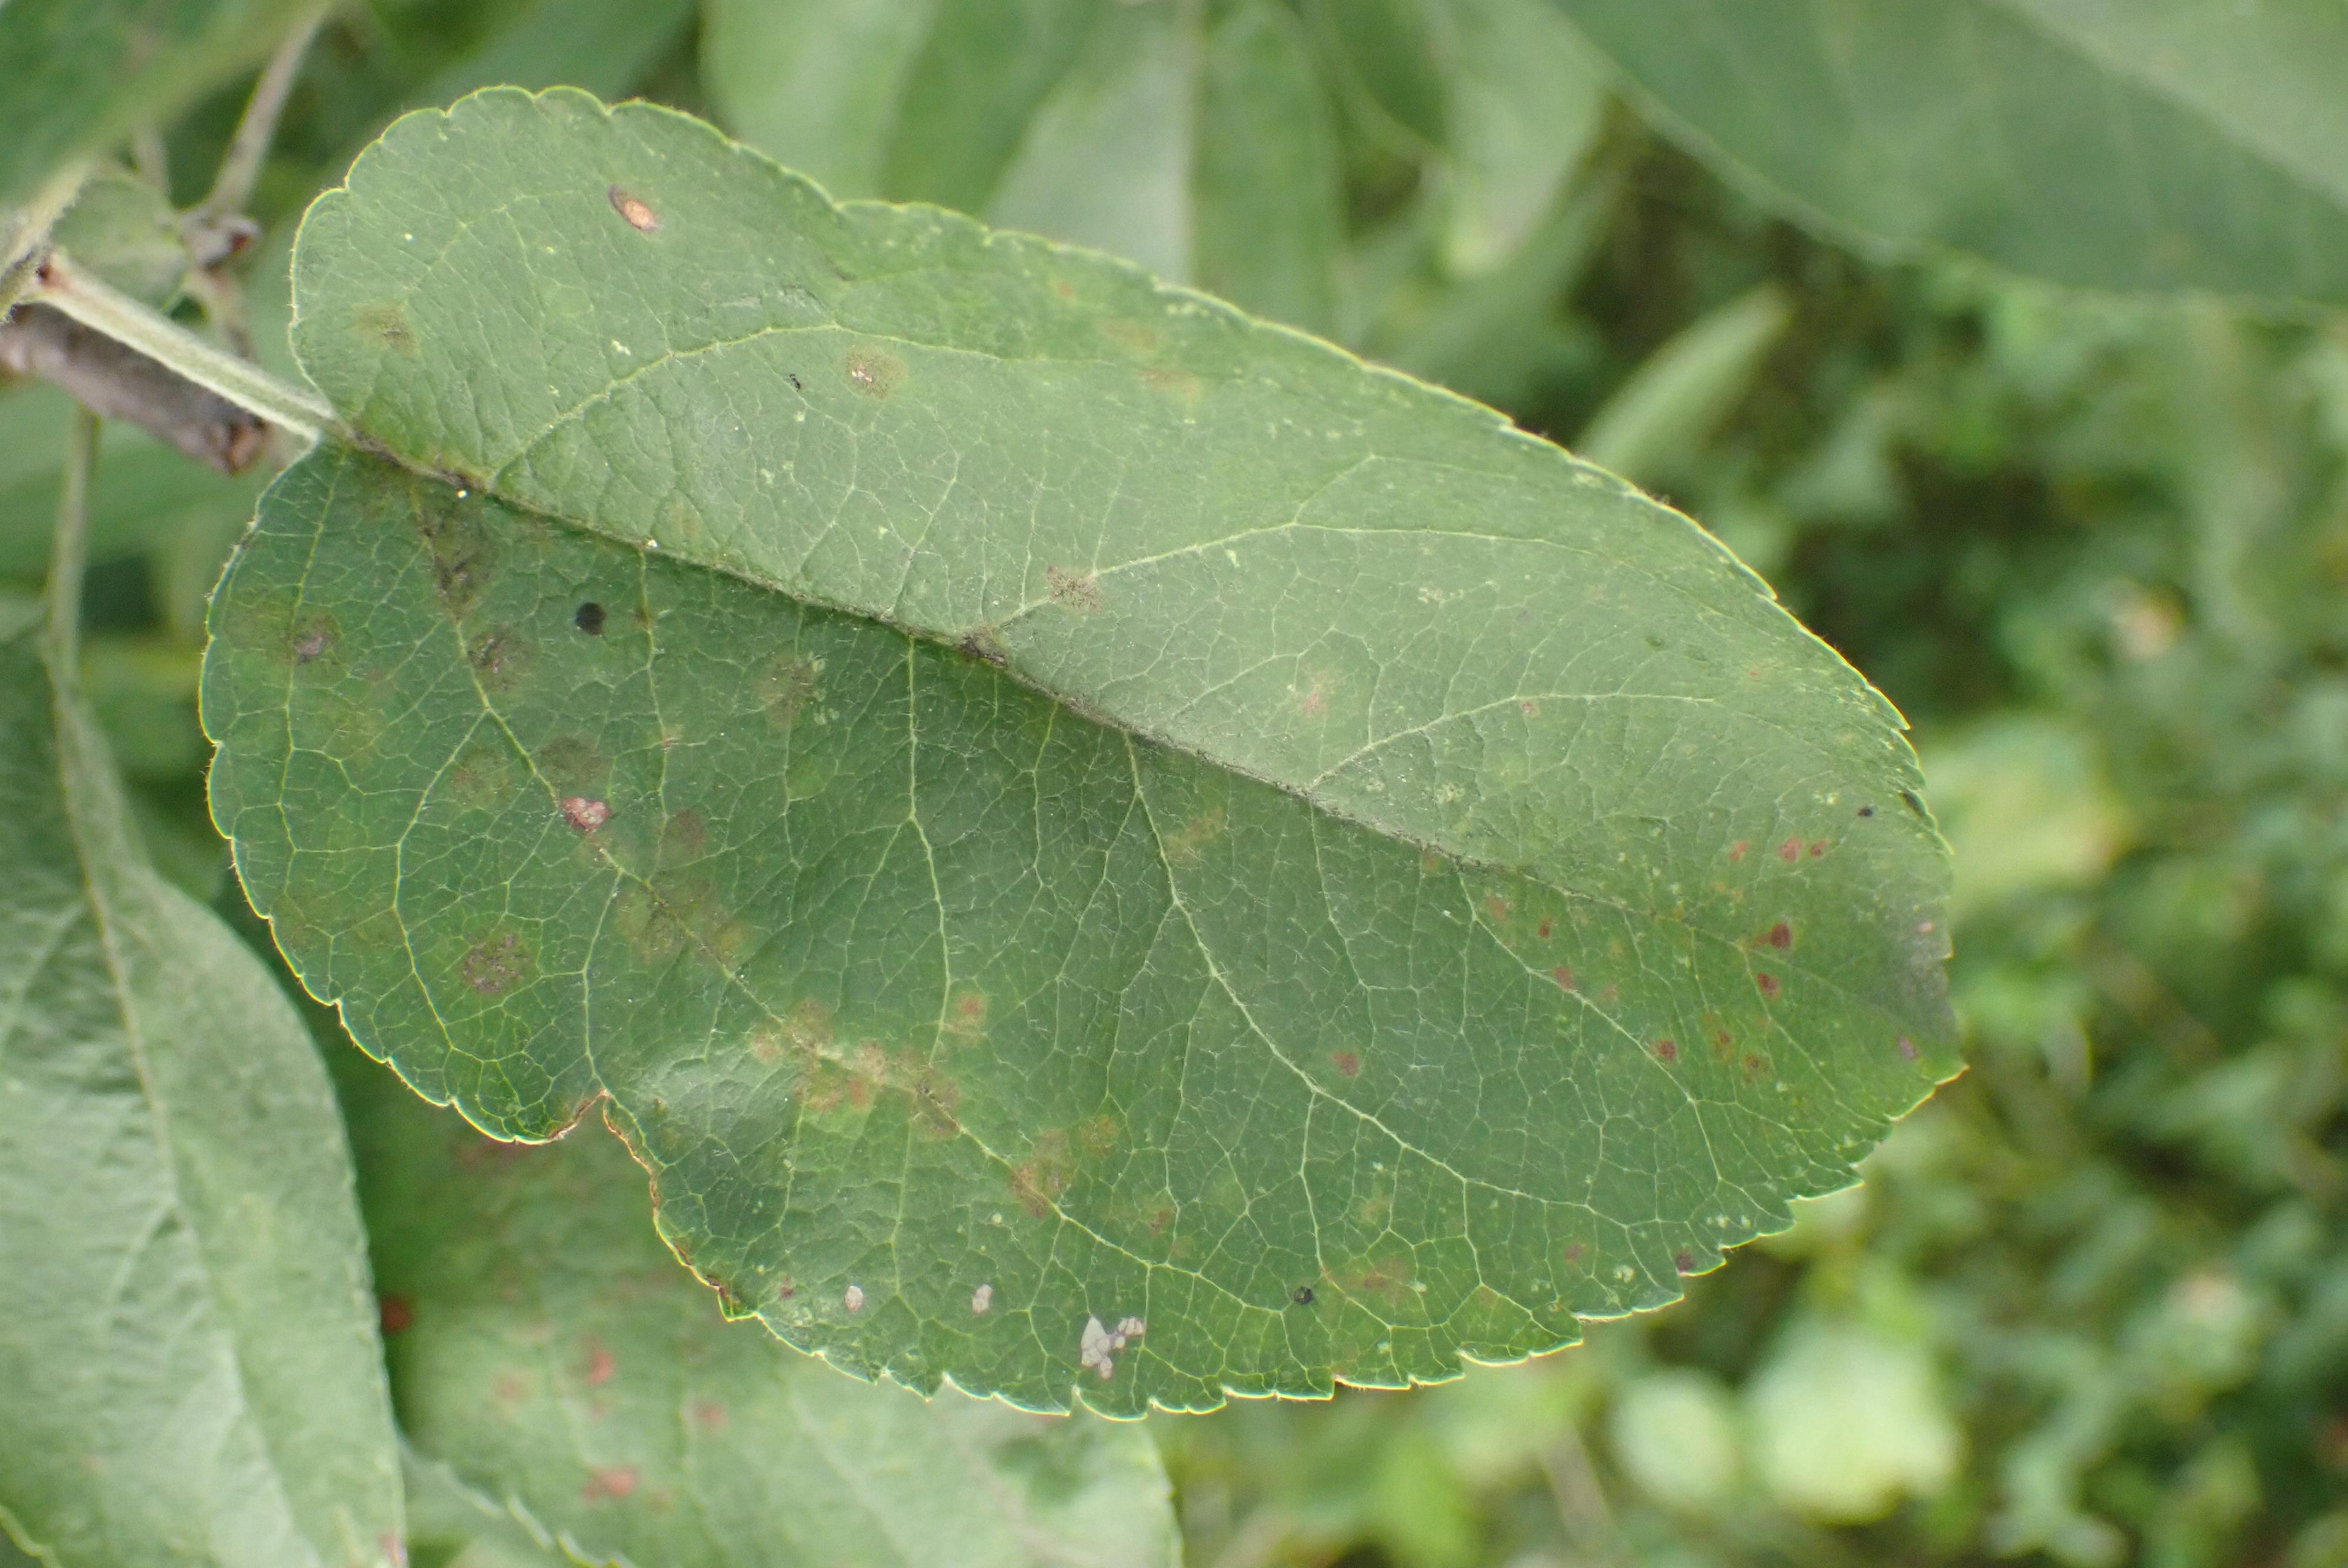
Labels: scab